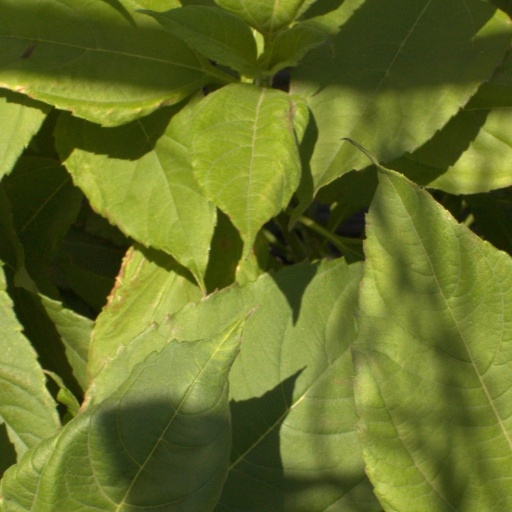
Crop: Jerusalem artichoke